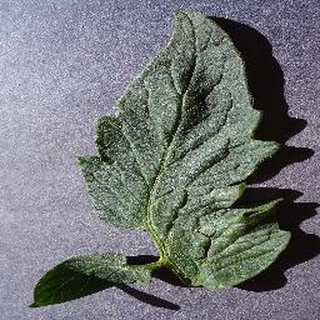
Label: healthy_tomato